Ford Mustang

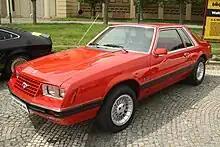
1979 Ford Mustang notchback coupe

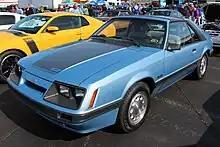
1985 GT hatchback

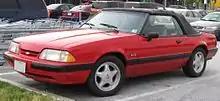
1987–1993 convertible

The 1979 Mustang was based on the larger Fox platform, initially developed for the 1978 Ford Fairmont and Mercury Zephyr. The larger four passenger body used a larger wheelbase which yielded increased room in the passenger cabin, trunk and engine bay.